Stetson

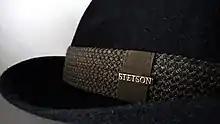
Stetson Royal

Stetson sent a sample hat to merchants throughout the Southwest with a letter asking for a minimum order of a dozen "Boss of the Plains" hats. The hat was an immediate success: in less than a year, Stetson set up a new factory in the outskirts of Philadelphia to handle his growing business. According to Bender, within a decade the name Stetson had become synonymous with the word "hat" almost everywhere in the West. By 1886, Stetson's hat company was the largest globally and had mechanized the hat-making industry ("producing close to 2 million hats a year by 1906"). The Stetson Hat Co. ceased production in 1968 and licensed another hat company. However, these hats still bear the Stetson name, with the hats produced in St. Joseph, Missouri. Later the license was transferred to another hat company in Texas.